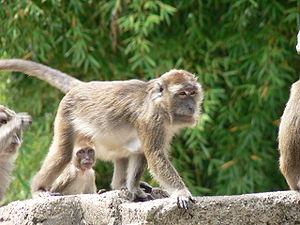
Le Zoo de Bâle, surnommé Zolli par les bâlois, est un parc zoologique suisse situé dans le quartier Bachletten de la ville de Bâle. Fondé en 1874, par la ville de Bâle et la Société ornithologique de Bâle, c'est le plus ancien du pays. Il est dirigé depuis 2001 par Oliver Pagan.